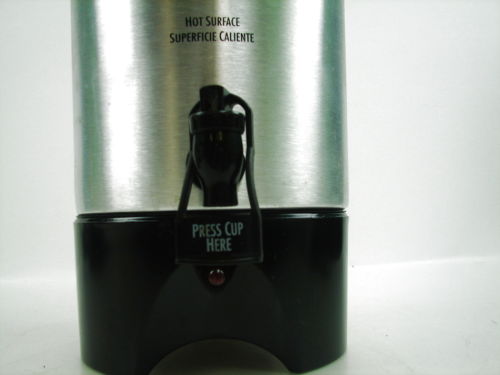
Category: coffee maker